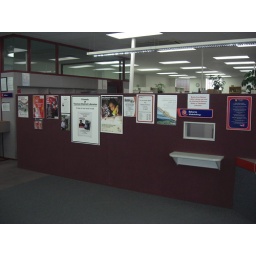
richmond library 005 returns area by CIRC desk